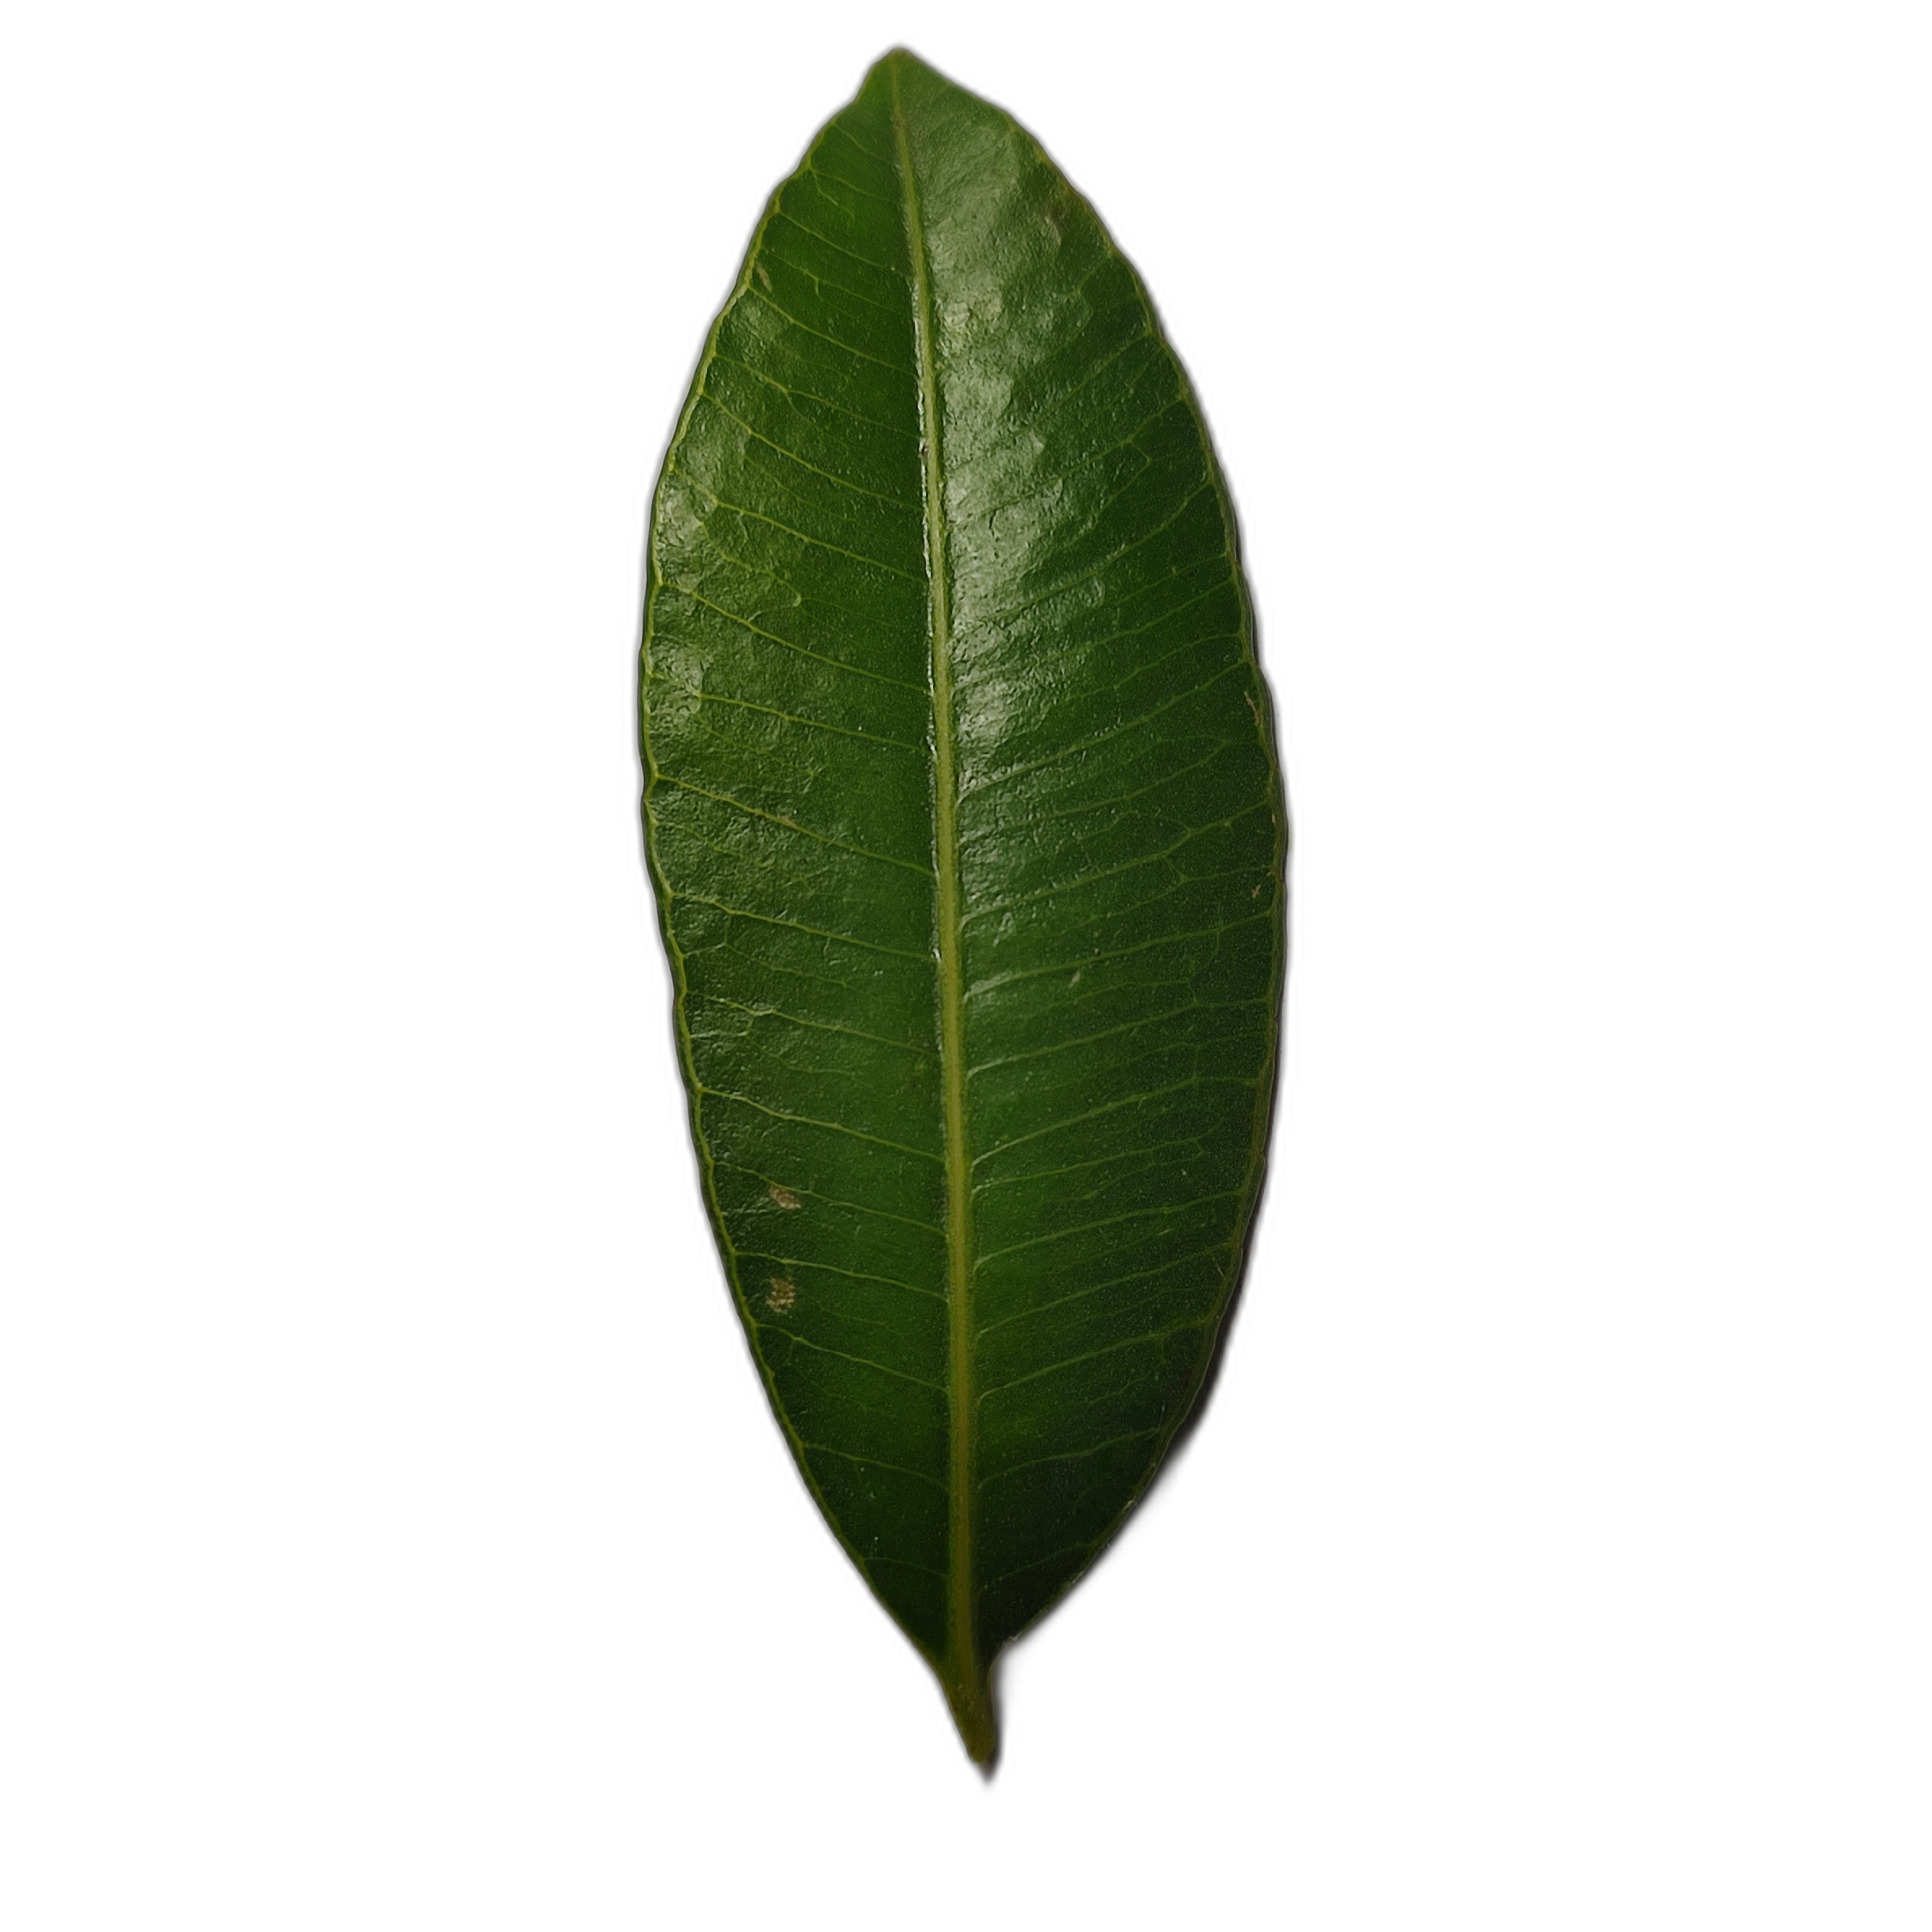
Label: healthy